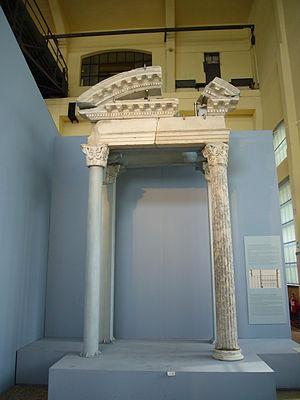
Le temple d'Apollon Sosianus est le seul temple romain dédié à Apollon à Rome durant la République romaine. Peu avant l'avènement de l'Empire, Auguste fait construire un deuxième temple sur le Palatin.